Wye College

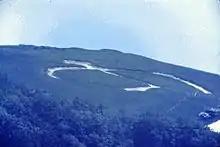
Wye Crown photographed from the college, 1983

The Wye College Union of Students was NUS affiliated and a constituent union of ULU. Originally established at the South Eastern Agricultural College in 1894, in 2000 it merged with Imperial College Union.